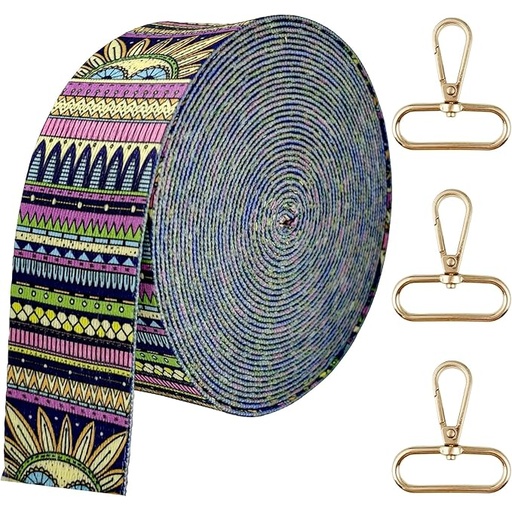
Printed Nylon Webbing Straps 1 1/2 inch 6 Yards Heavy Duty Patterned Fabric Luggage Handle Jacquard Ribbon with Buckle for Backpack Bags-Decorative Supplies-Clothing-Sewing (Bohemian Style)
About This 【Soft and Comfortable】: This nylon webbing strap feels soft to the touch, ensuring comfort when used for various projects, from luggage handles to backpack straps. 【Vibrant Colors】: The strap boasts vibrant and lively colors that stand out, adding a touch of flair and character to your creations. With its colorful design and high-quality construction, this webbing strap ensures your projects are not only beautiful but also long-lasting. 【Sturdy and Durable】: Crafted to be strong and durable, this webbing strap can withstand heavy use without compromising its integrity, ensuring your items stay secure.Combining a strong webbing with an attractive pattern, this strap provides both durability and aesthetic appeal, making it ideal for decorative and functional purposes. 【Double-Sided Western Pattern】: Featuring a beautiful, bright woven western pattern on both sides, this strap enhances the aesthetic appeal of your projects. 【Versatile Usage】: Perfect for a wide array of applications, including wide purse straps, luggage straps, tote bags, belting, and backpack straps. Its versatility makes it a must-have for various crafting needs. Overview Size : 6 Yards Material : Nylon Color : Bohemian Style Brand : ZHFMLY Number of Pieces : 1
Brand: ZHFMLY
Category: Luggage & Bags > Luggage Accessories > Luggage Straps